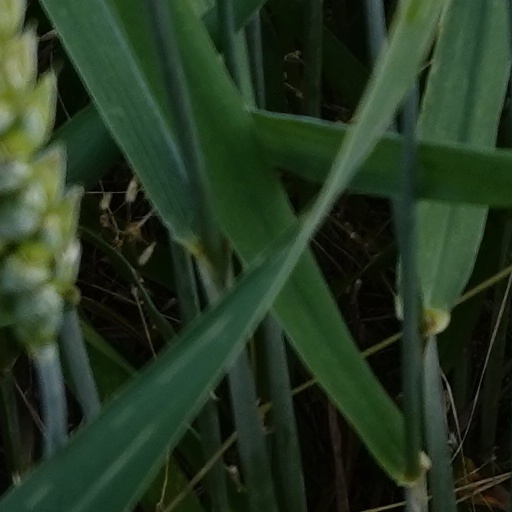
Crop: wheat